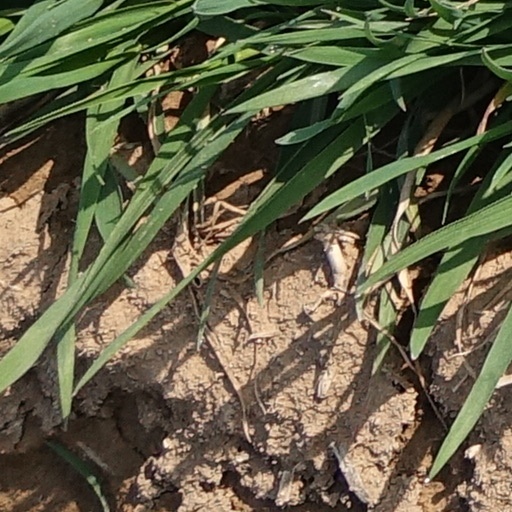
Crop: wheat